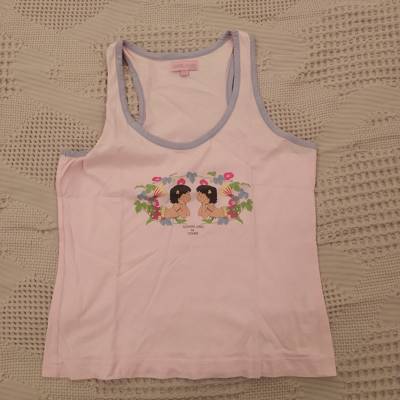
Waste category: clothes